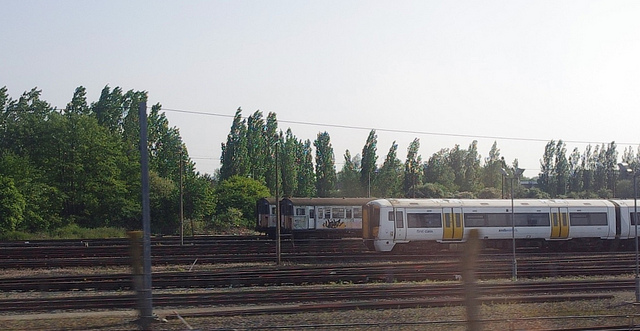
A train sitting on train tracks next to a forest.

an image of a train going down the railroad track